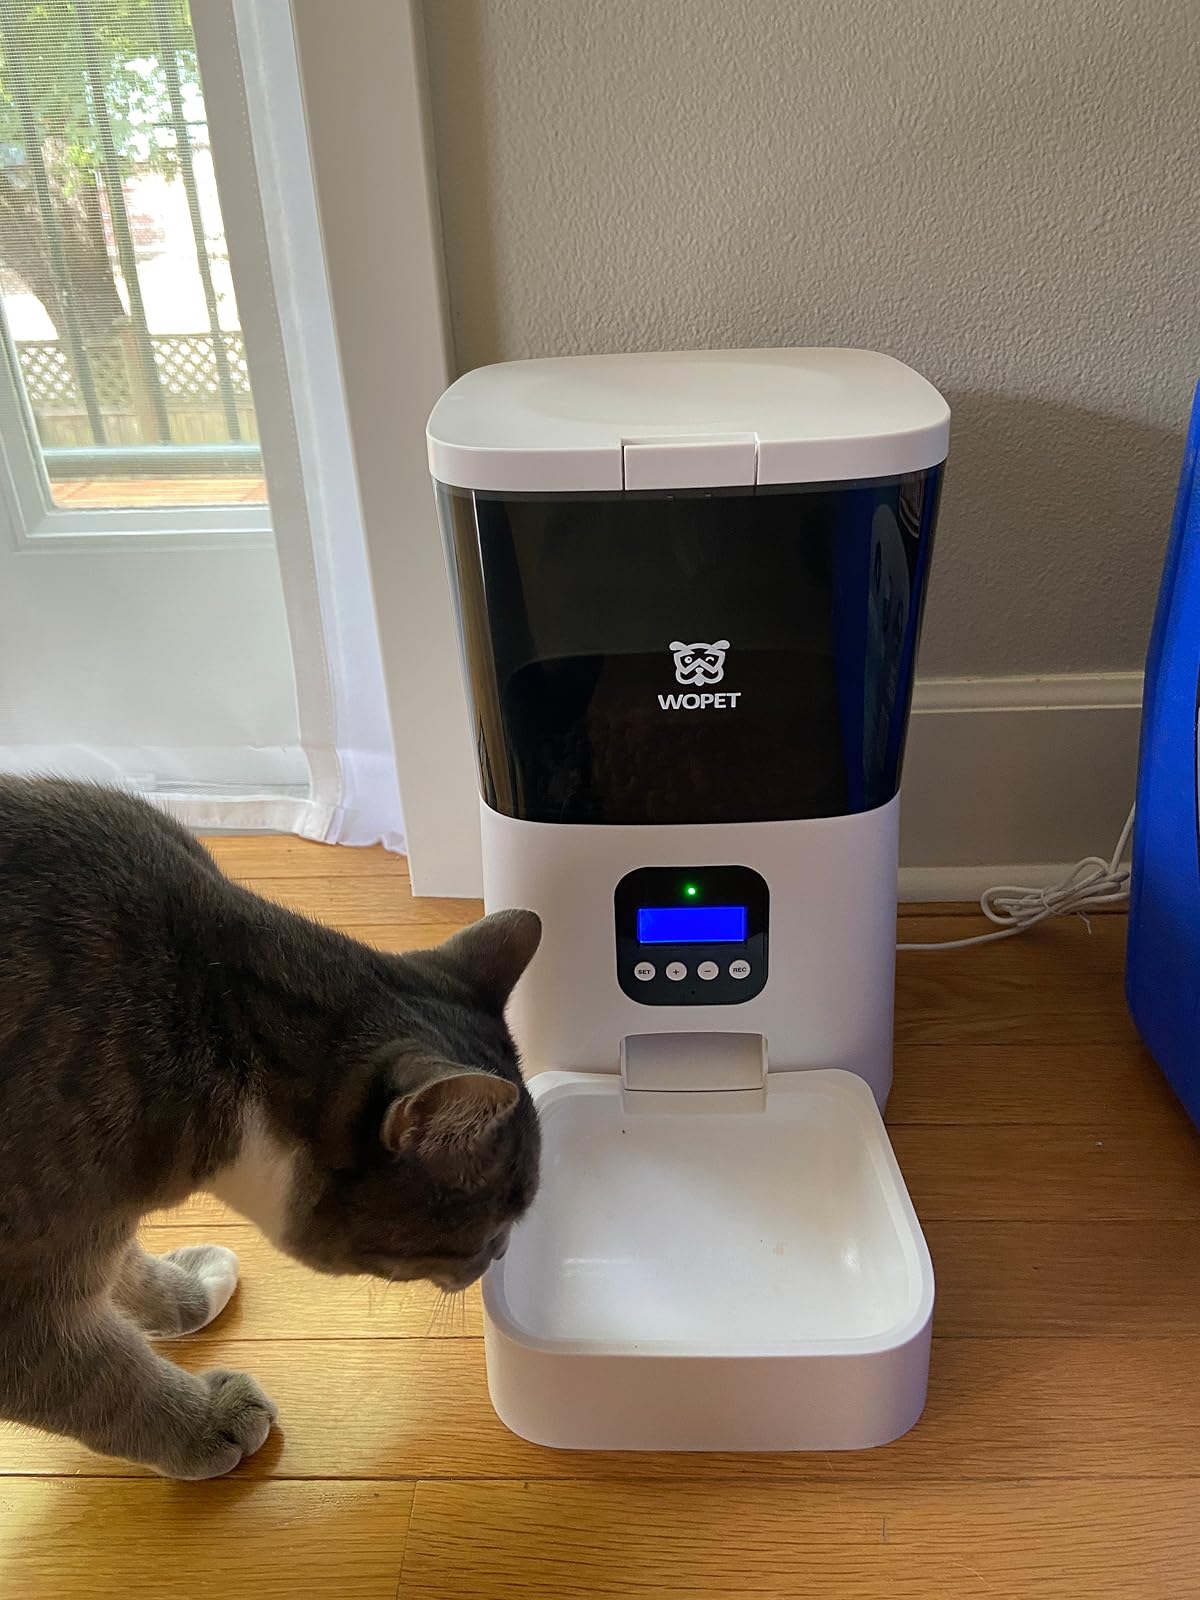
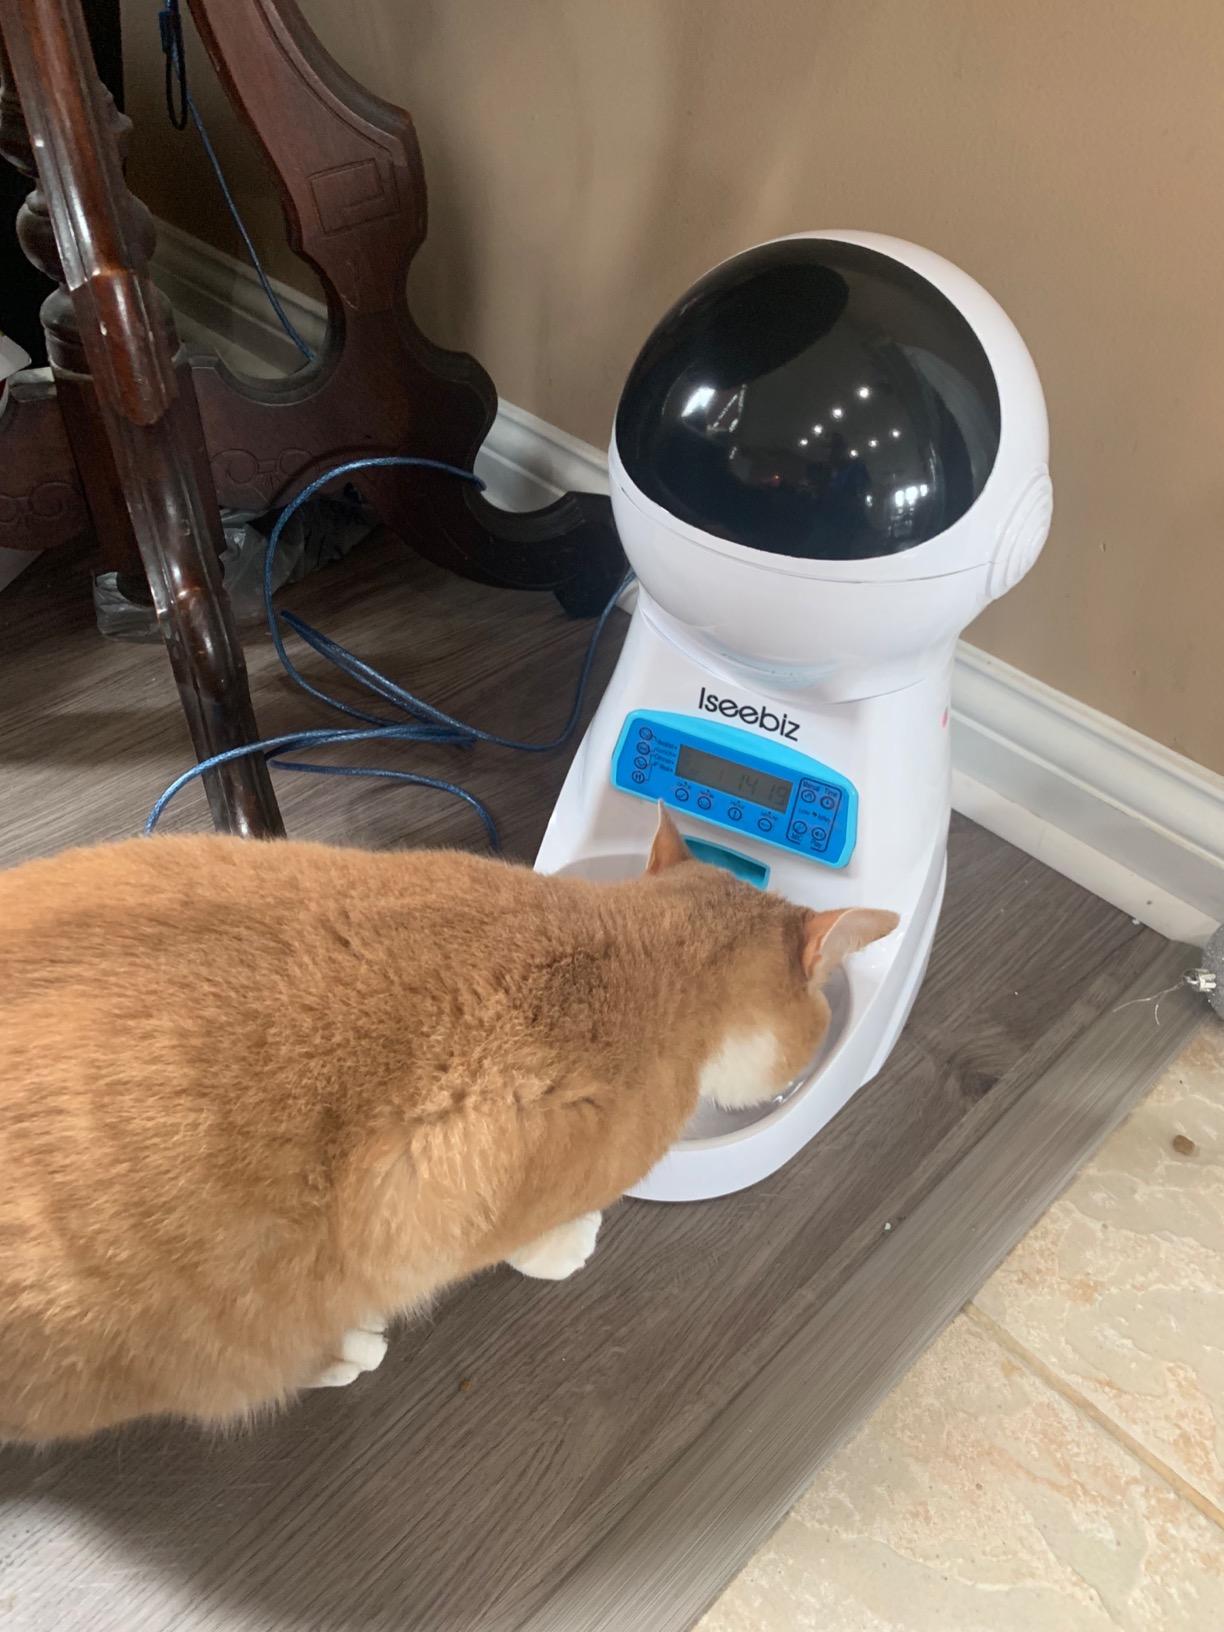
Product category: items_feeder
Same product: no